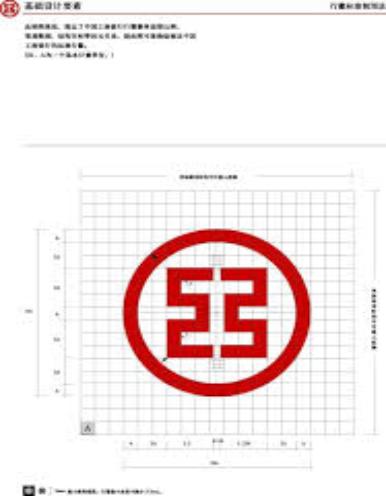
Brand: icbc-3
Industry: Others